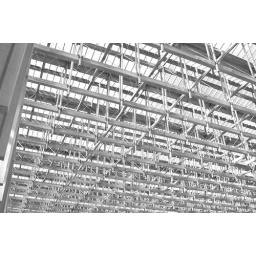
The roof over the courtyard between the library and student center at SFU. Shot with a red filter.